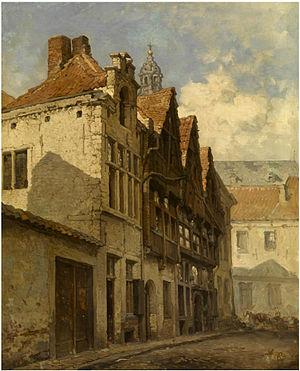
Hendrik Frans Schaefels ou Henri François Schaefels, aussi connu sous le nom de Rik Schaefels, né le 2 décembre 1827 à Anvers et mort le 9 juin 1904 dans la même ville, est un peintre belge romantique, dessinateur et graveur connu pour ses paysages marins, védutes, peintures de genre, paysages avec figures et ses peintures d’histoire. Il travaille dans le style romantique populaire en Belgique au milieu du XIXᵉ siècle et est très estimé en Europe pour ses représentations de batailles navales historiques.